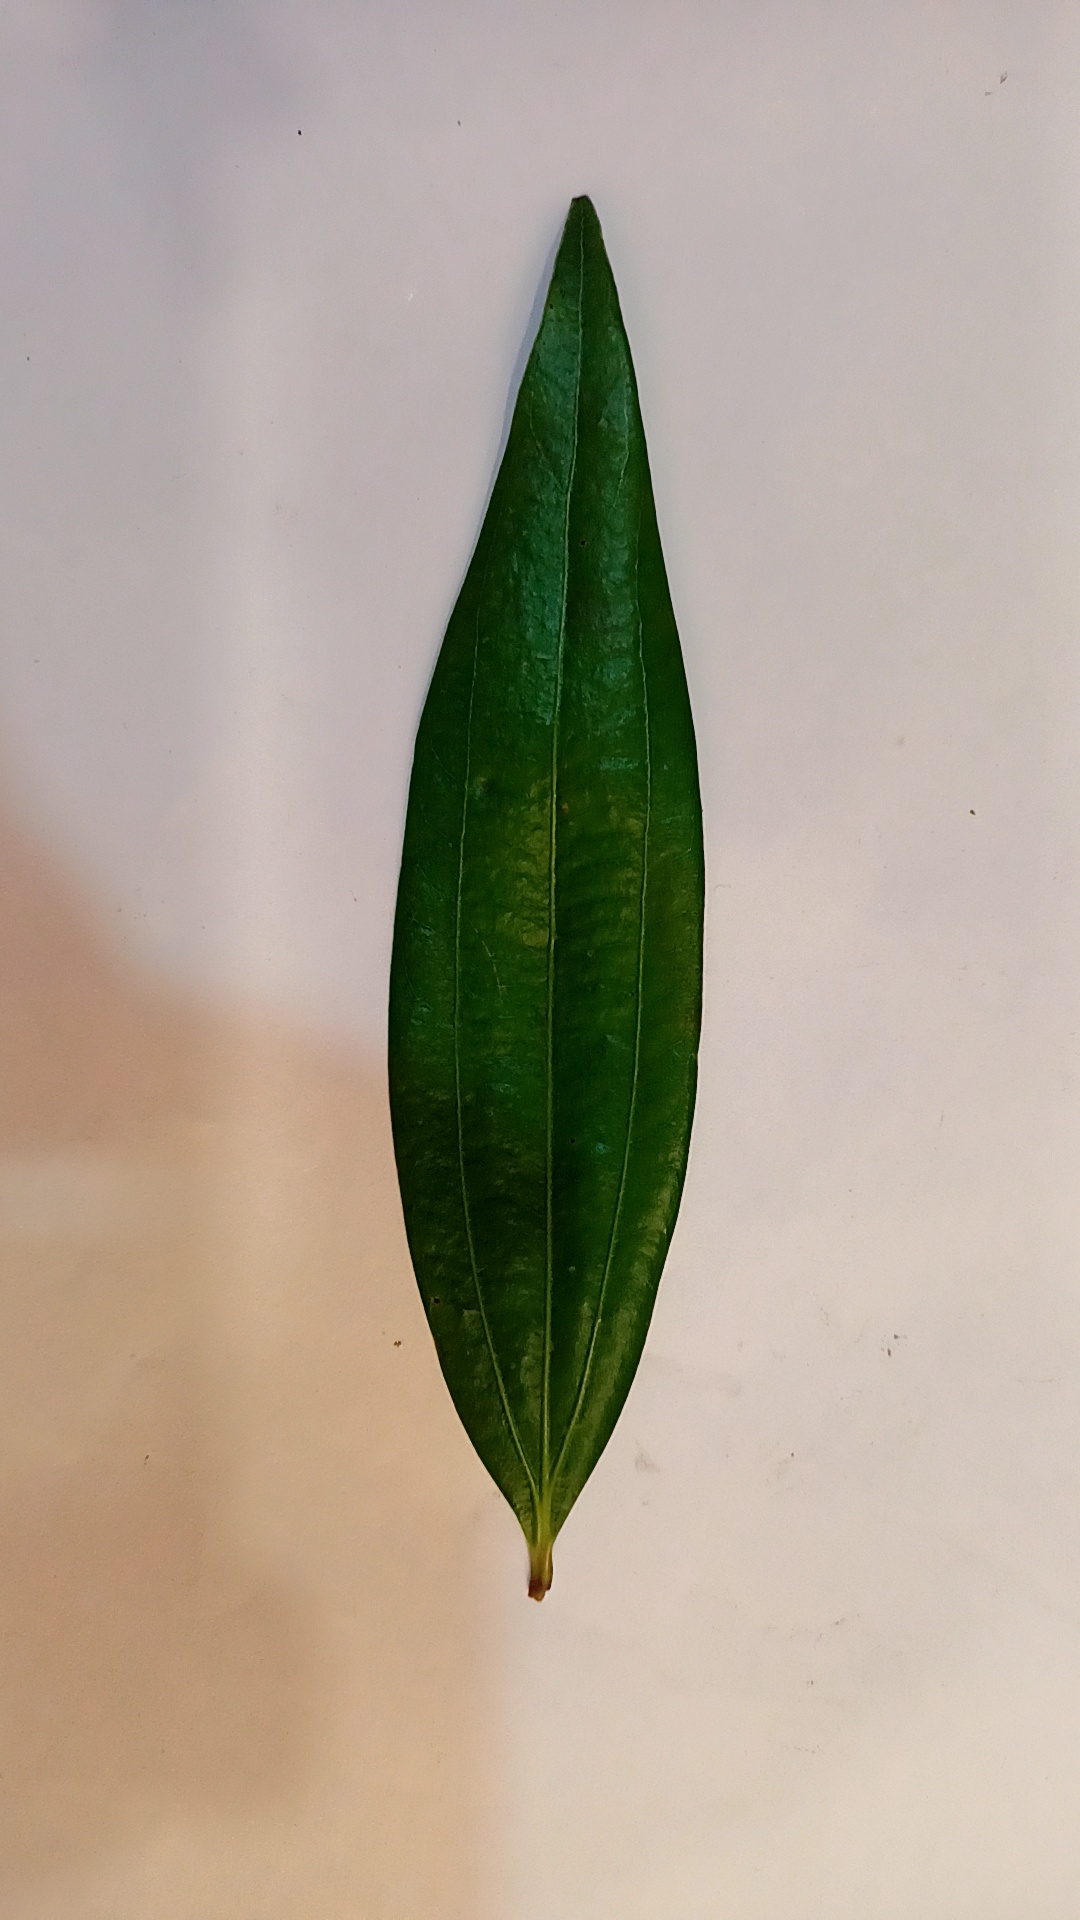
Label: Healthy